Answer in natural language. Is dark brown wooden dresser with six drawers (marked B) to the right of Television (marked C)? Choose between the following options: yes or no
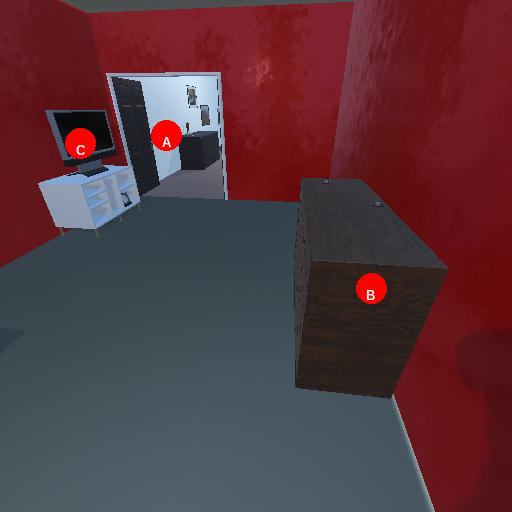
<answer>yes</answer>